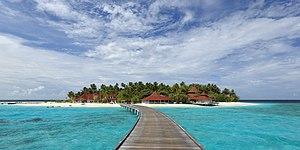
Thundufushi est une petite île inhabitée des Maldives. Son nom signifie « île de la pointe ». C'est une des nombreuses îles-hôtel des Maldives, dont elle accueille depuis 1990 le Diamonds Thudufushi Beach and Water Villas.